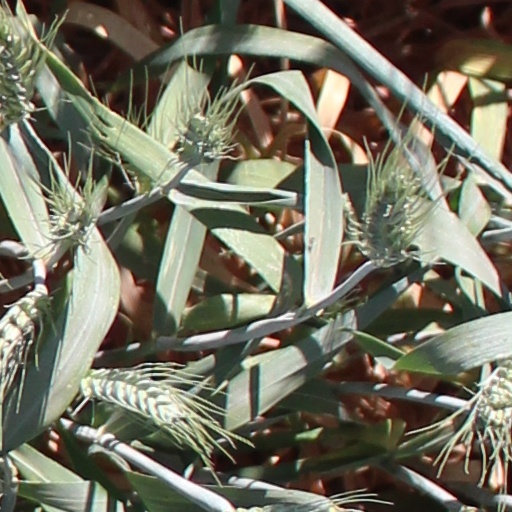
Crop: wheat